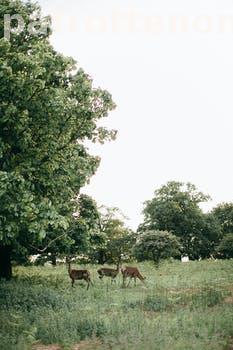
Label: Watermark